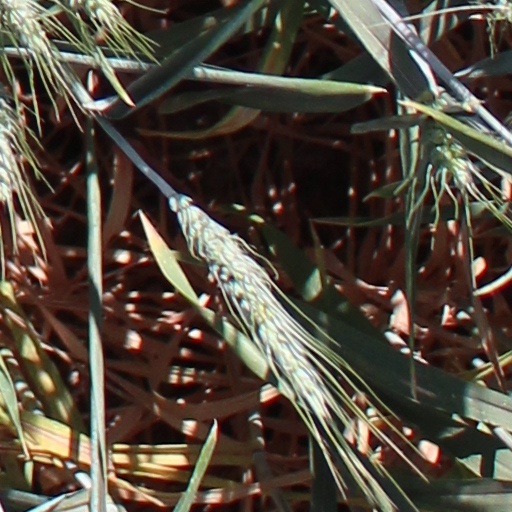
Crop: wheat